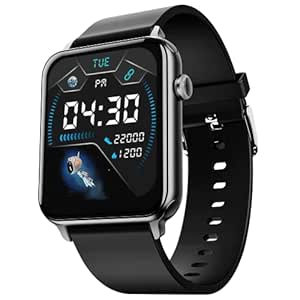
boAt Wave Lite Smartwatch with 1.69" HD Display
Category: Electronics
Price: 1499 (list price: 6990)
Rating: 3.9 (21,797 ratings)
About this product: Screen Size: The 1.69 inch HD full touch display with 500 nits of brightness will bring every detail to life!|Resolution: Get sharper color resolution that brightens your virtual world exponentially.|Slim Design: The ultra slim and lightweight design of the watch is ideal to keep you surfing your wave all day!|Sports Modes: Track your daily activity: calories burnt & steps taken. Choose from multiple sports modes which include Walking, Running, Cycling, Climbing, Yoga, Basketball, Football & many more|Google Fit & Apple Health: The watch supports Google and Apple Fit to seamlessly monitor your health.|IP Rating: Sweat freely while you work out with IP68 dust, sweat and splash resistance.|Watch Faces- Customize your style with 140+ based watch faces.